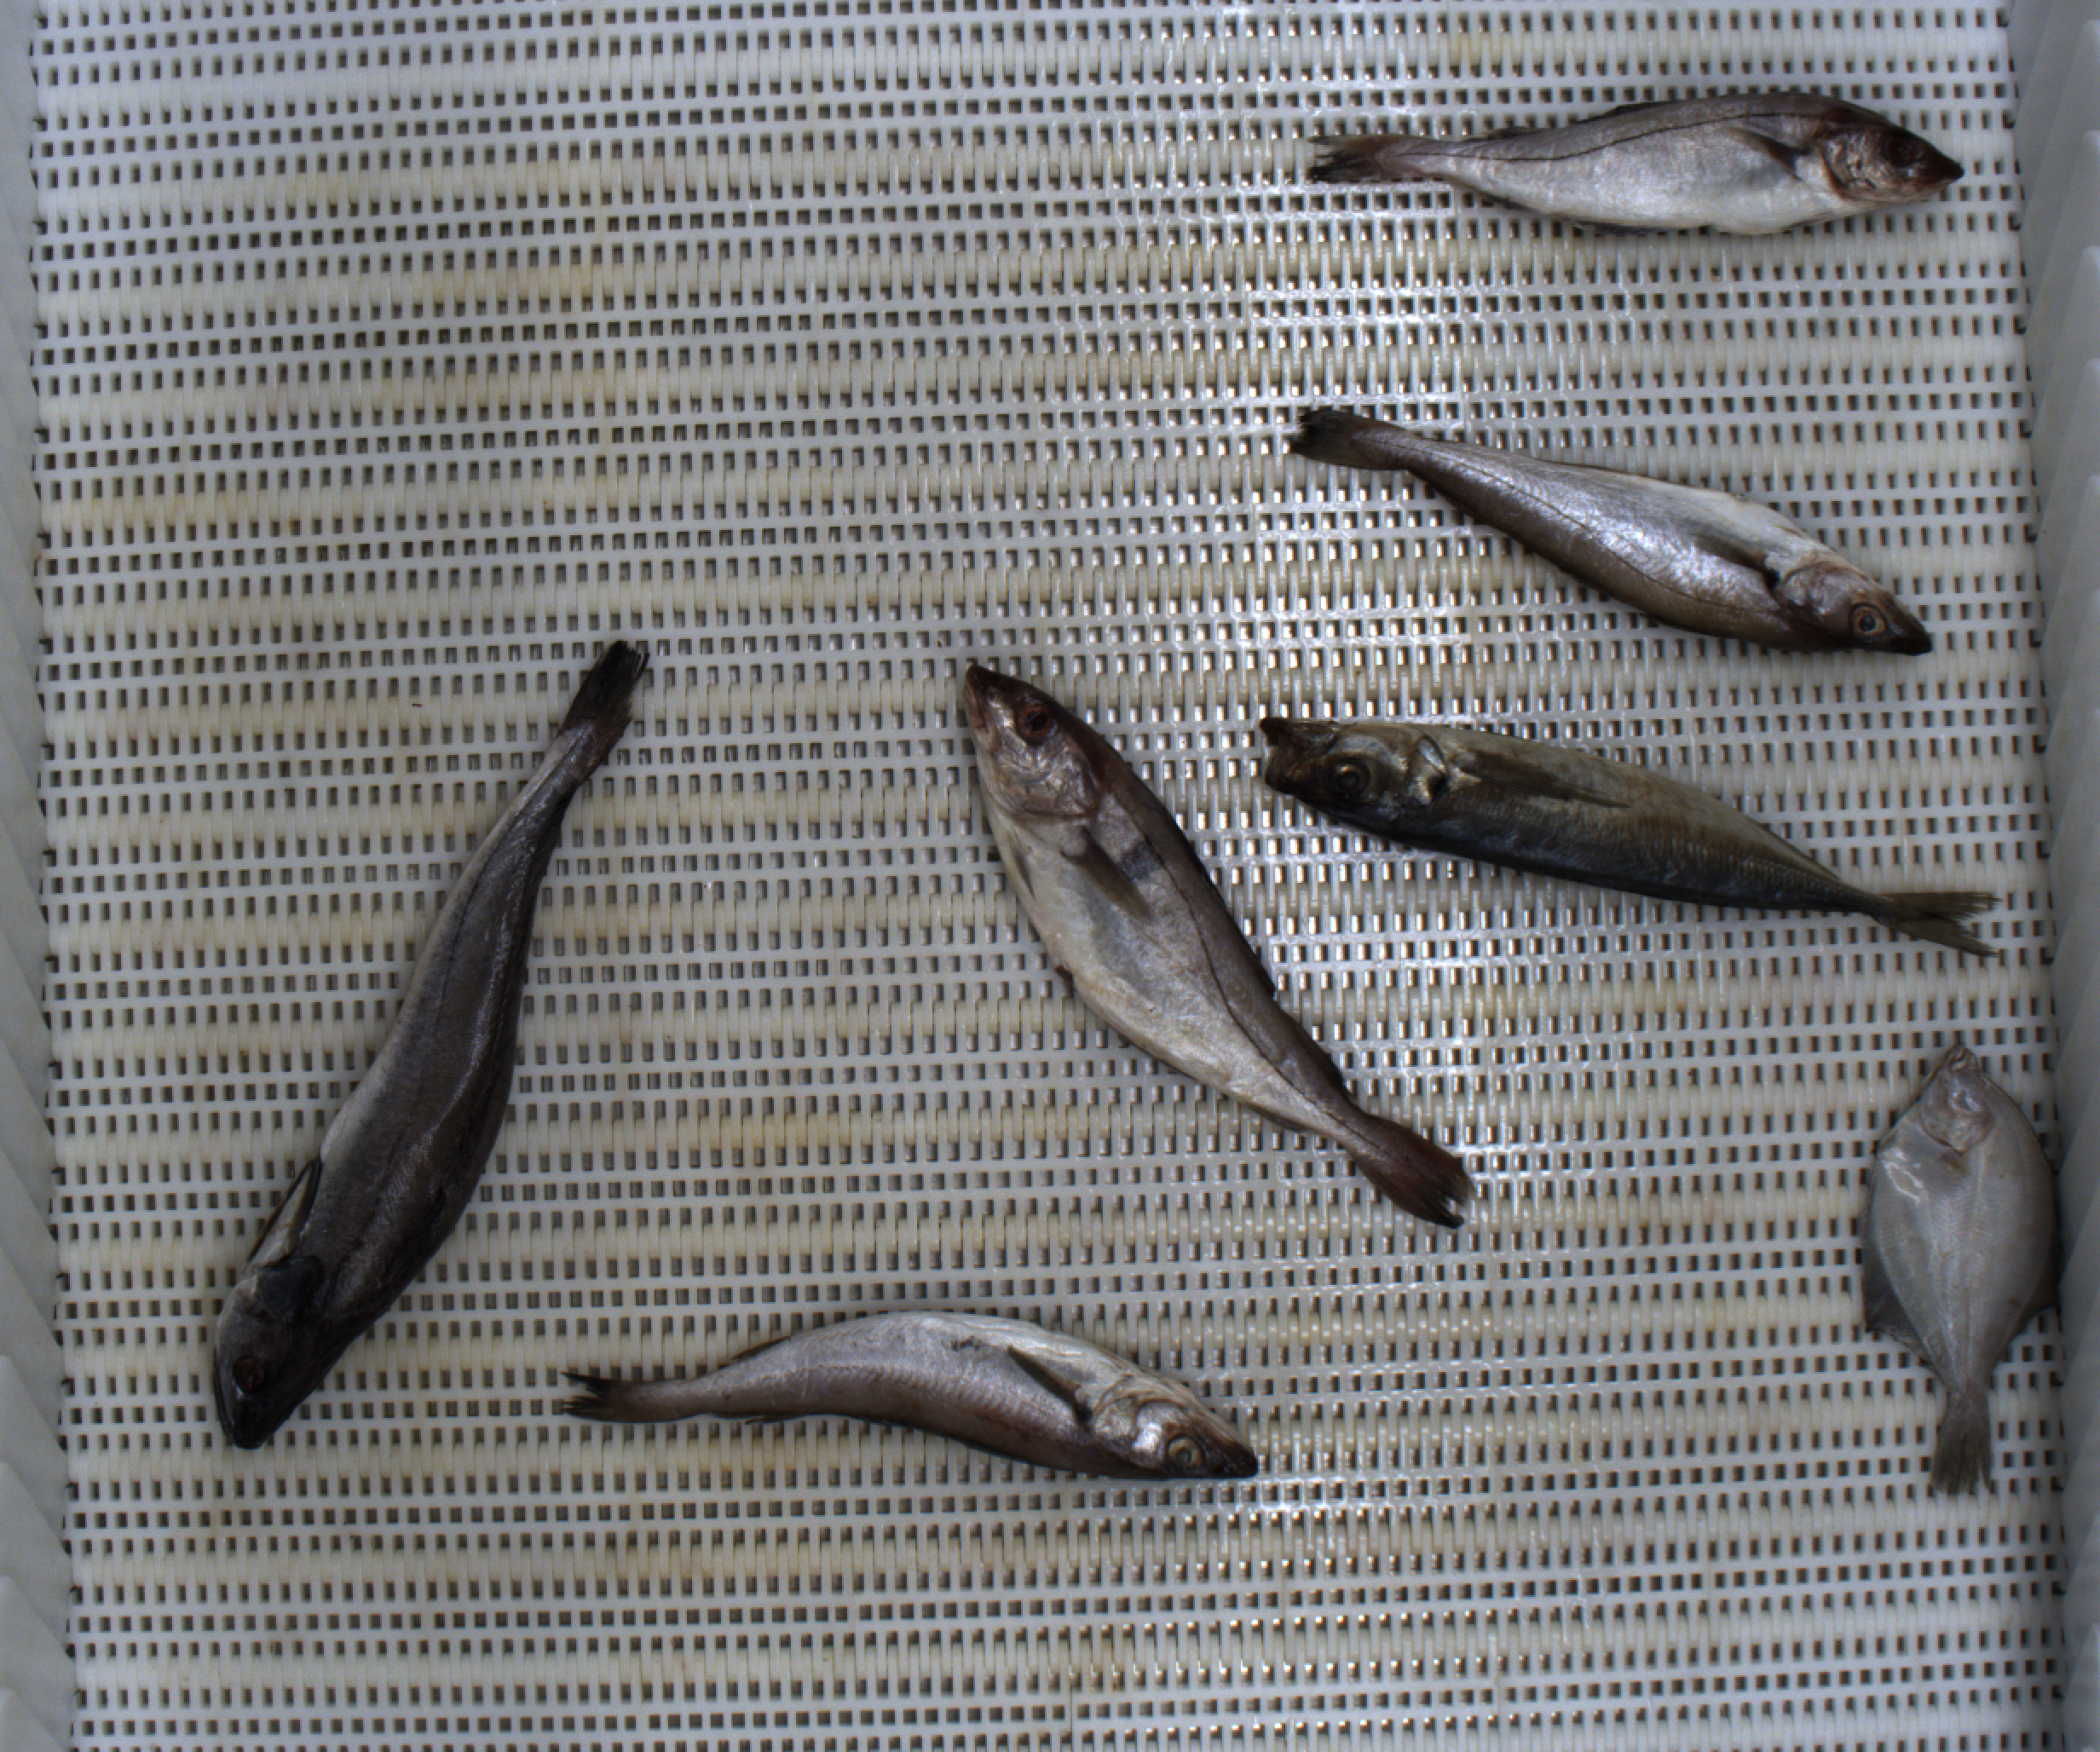
Total fish: 7
Cod: 0
Haddock: 2
Whiting: 2
Hake: 1
Horse mackerel: 1
Saithe: 0
Other: 1